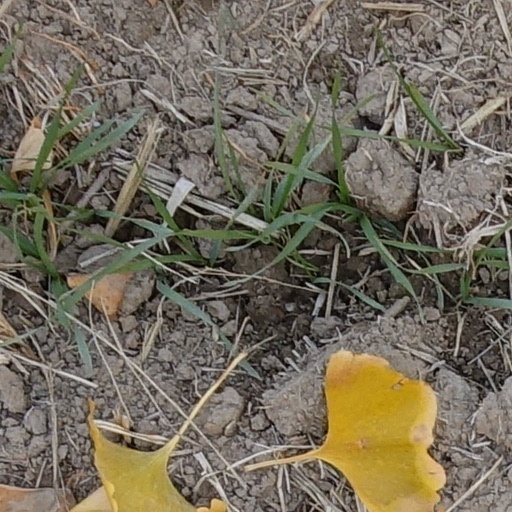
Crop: wheat